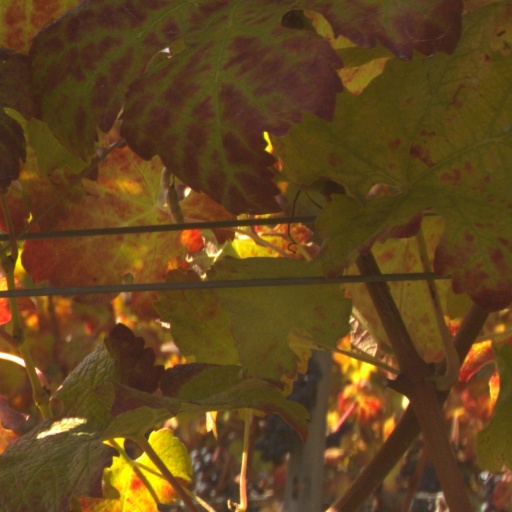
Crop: grape